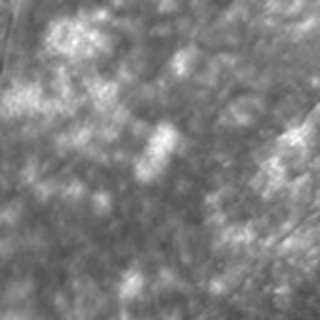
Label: cotton_powdery_mildew